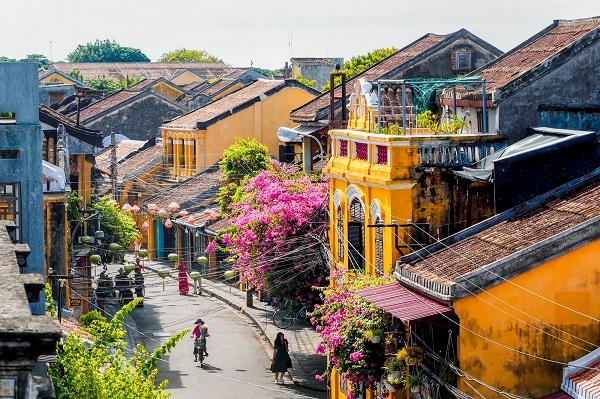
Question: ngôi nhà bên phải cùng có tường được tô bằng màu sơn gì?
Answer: ngôi nhà bên phải cùng có tường được tô bằng màu sơn vàng